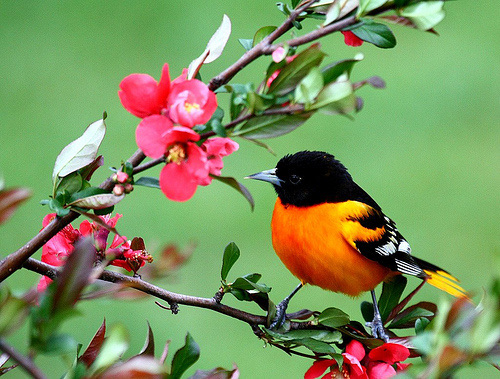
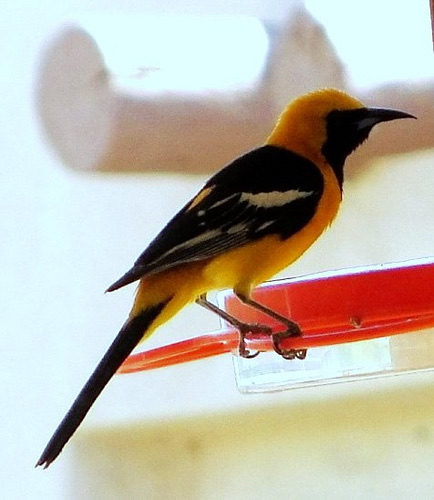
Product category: misc
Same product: yes